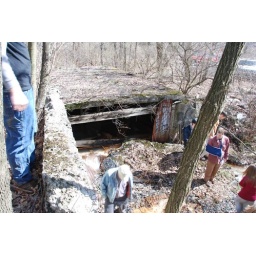
shot from a the wall running perpendicular to the shaft (note our field trip leader in his sling)